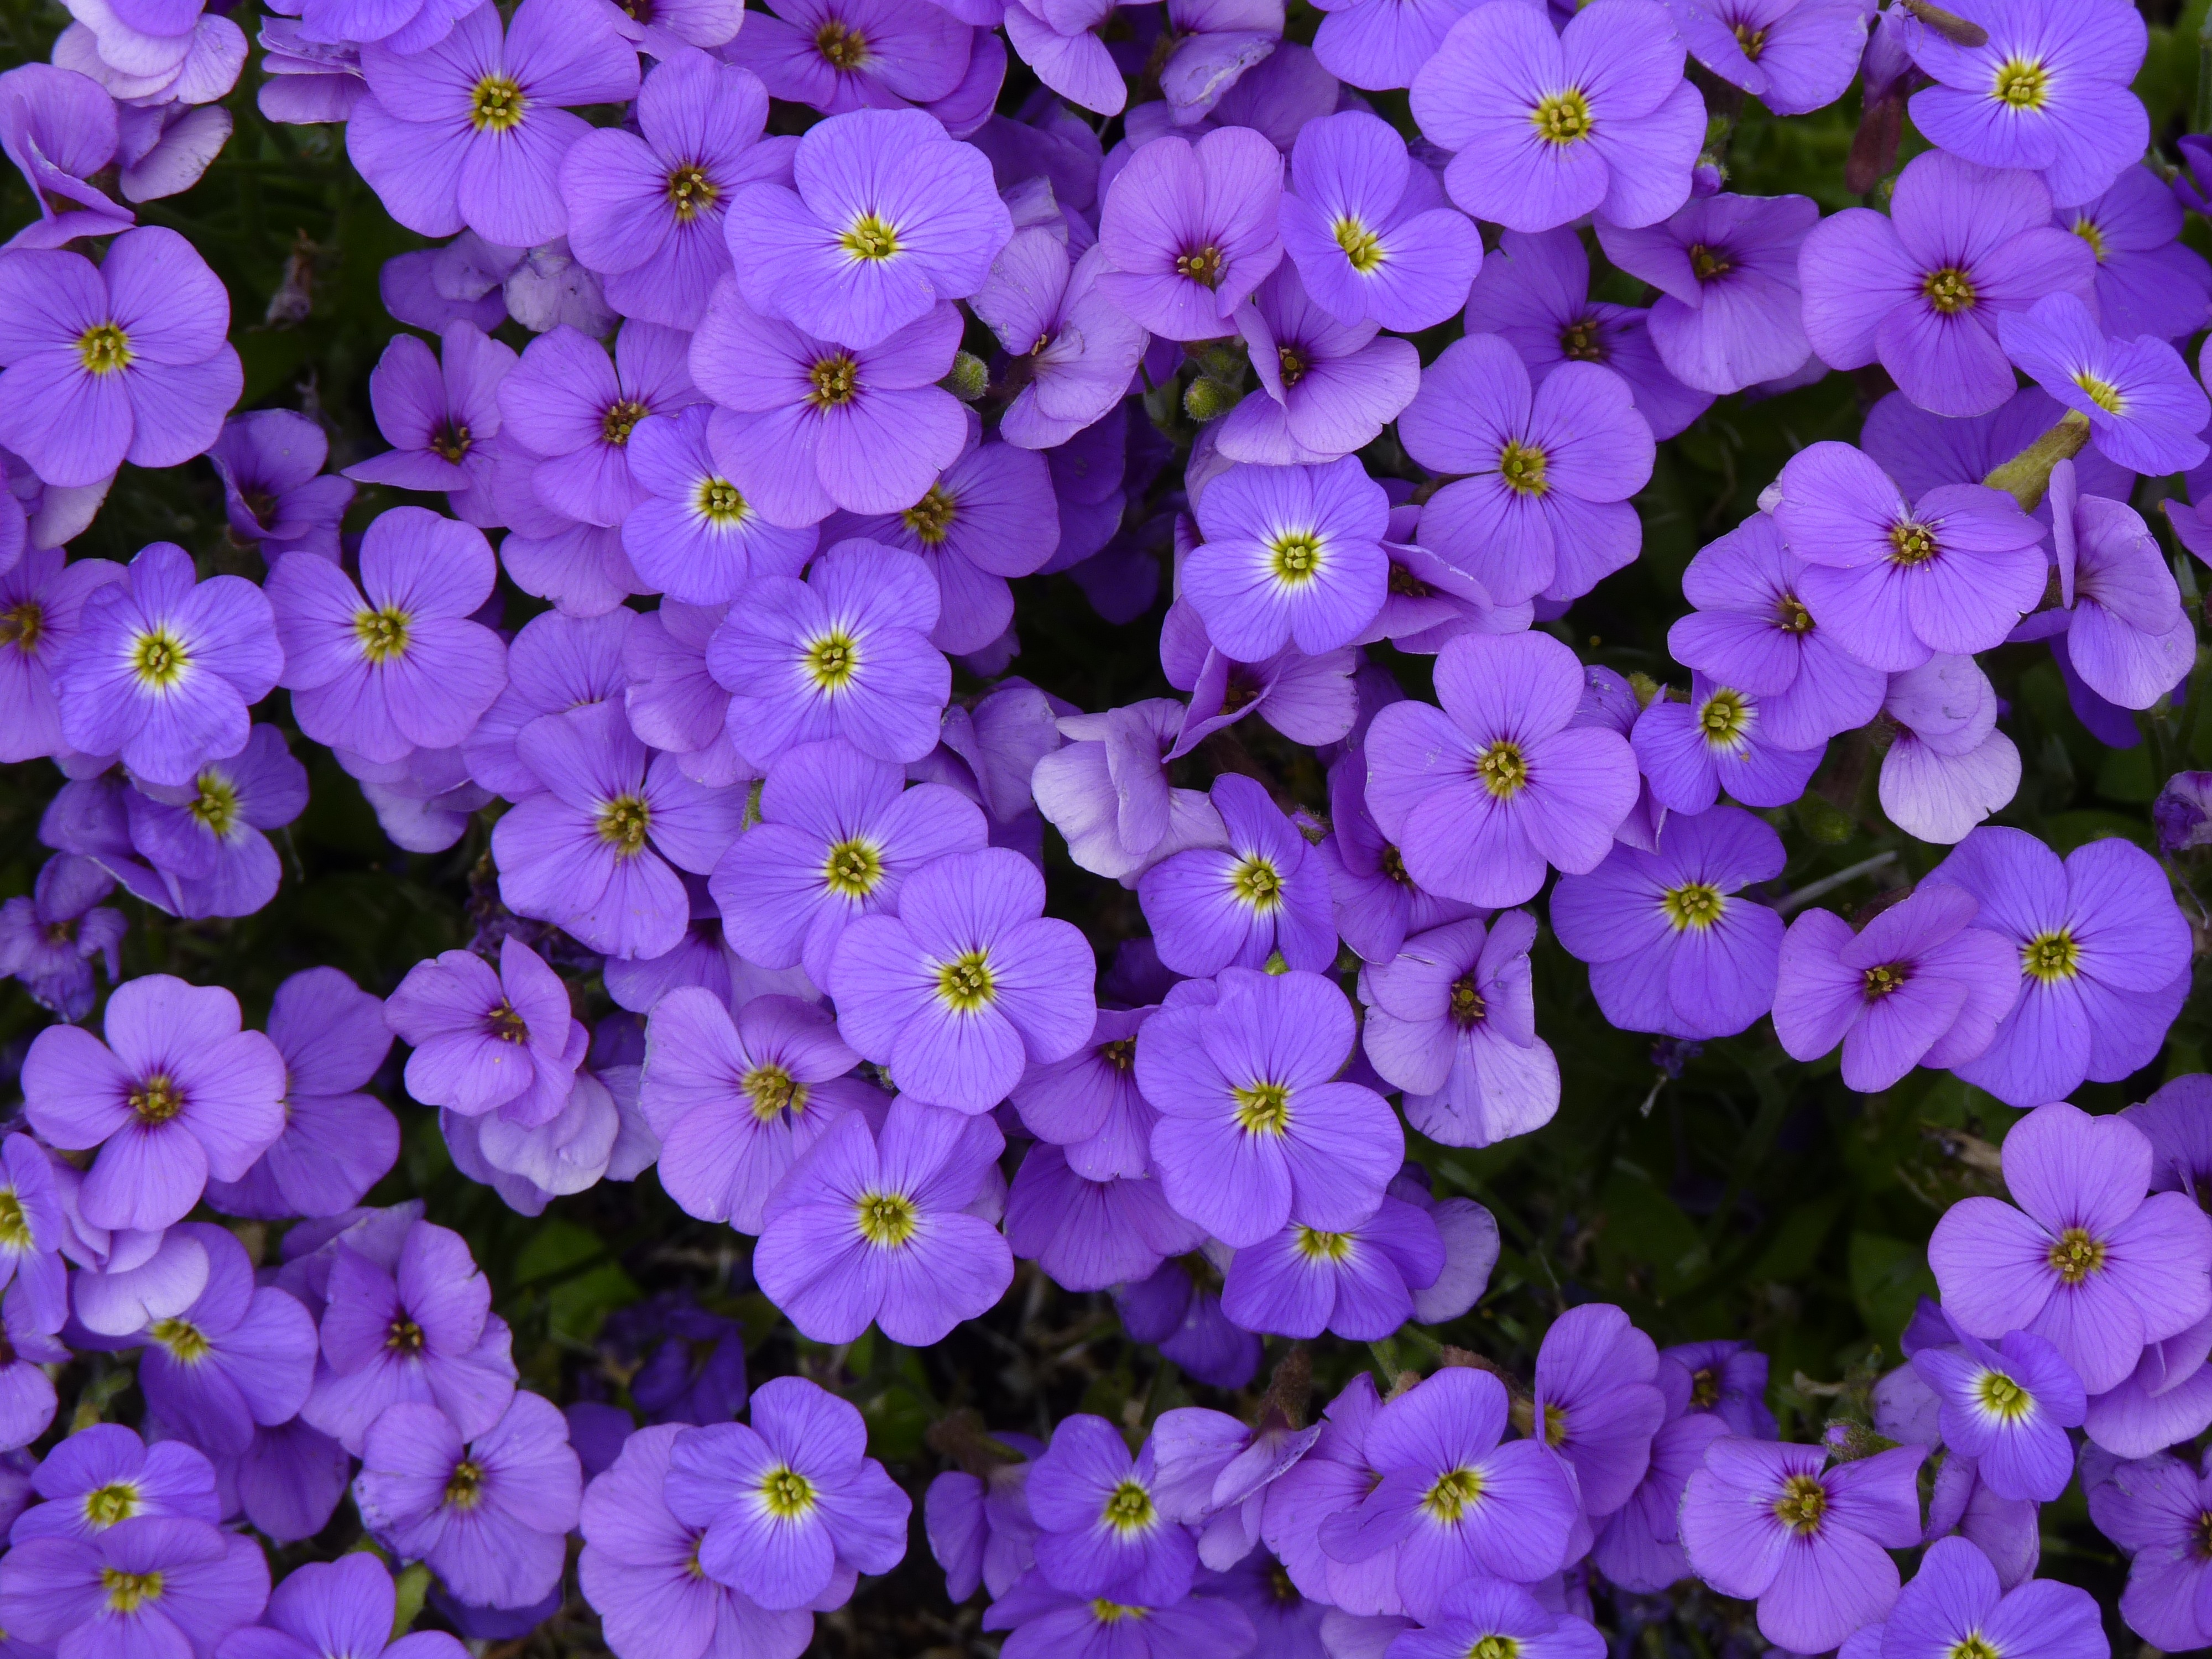
nature, blossom, plant, flower, bloom, spring, blue, flora, wildflower, background, violet, purple flower, viola, primula, flowering plant, aubretia, annual plant, land plant, violet family